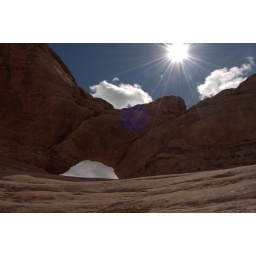
window in the rock at arches national park.